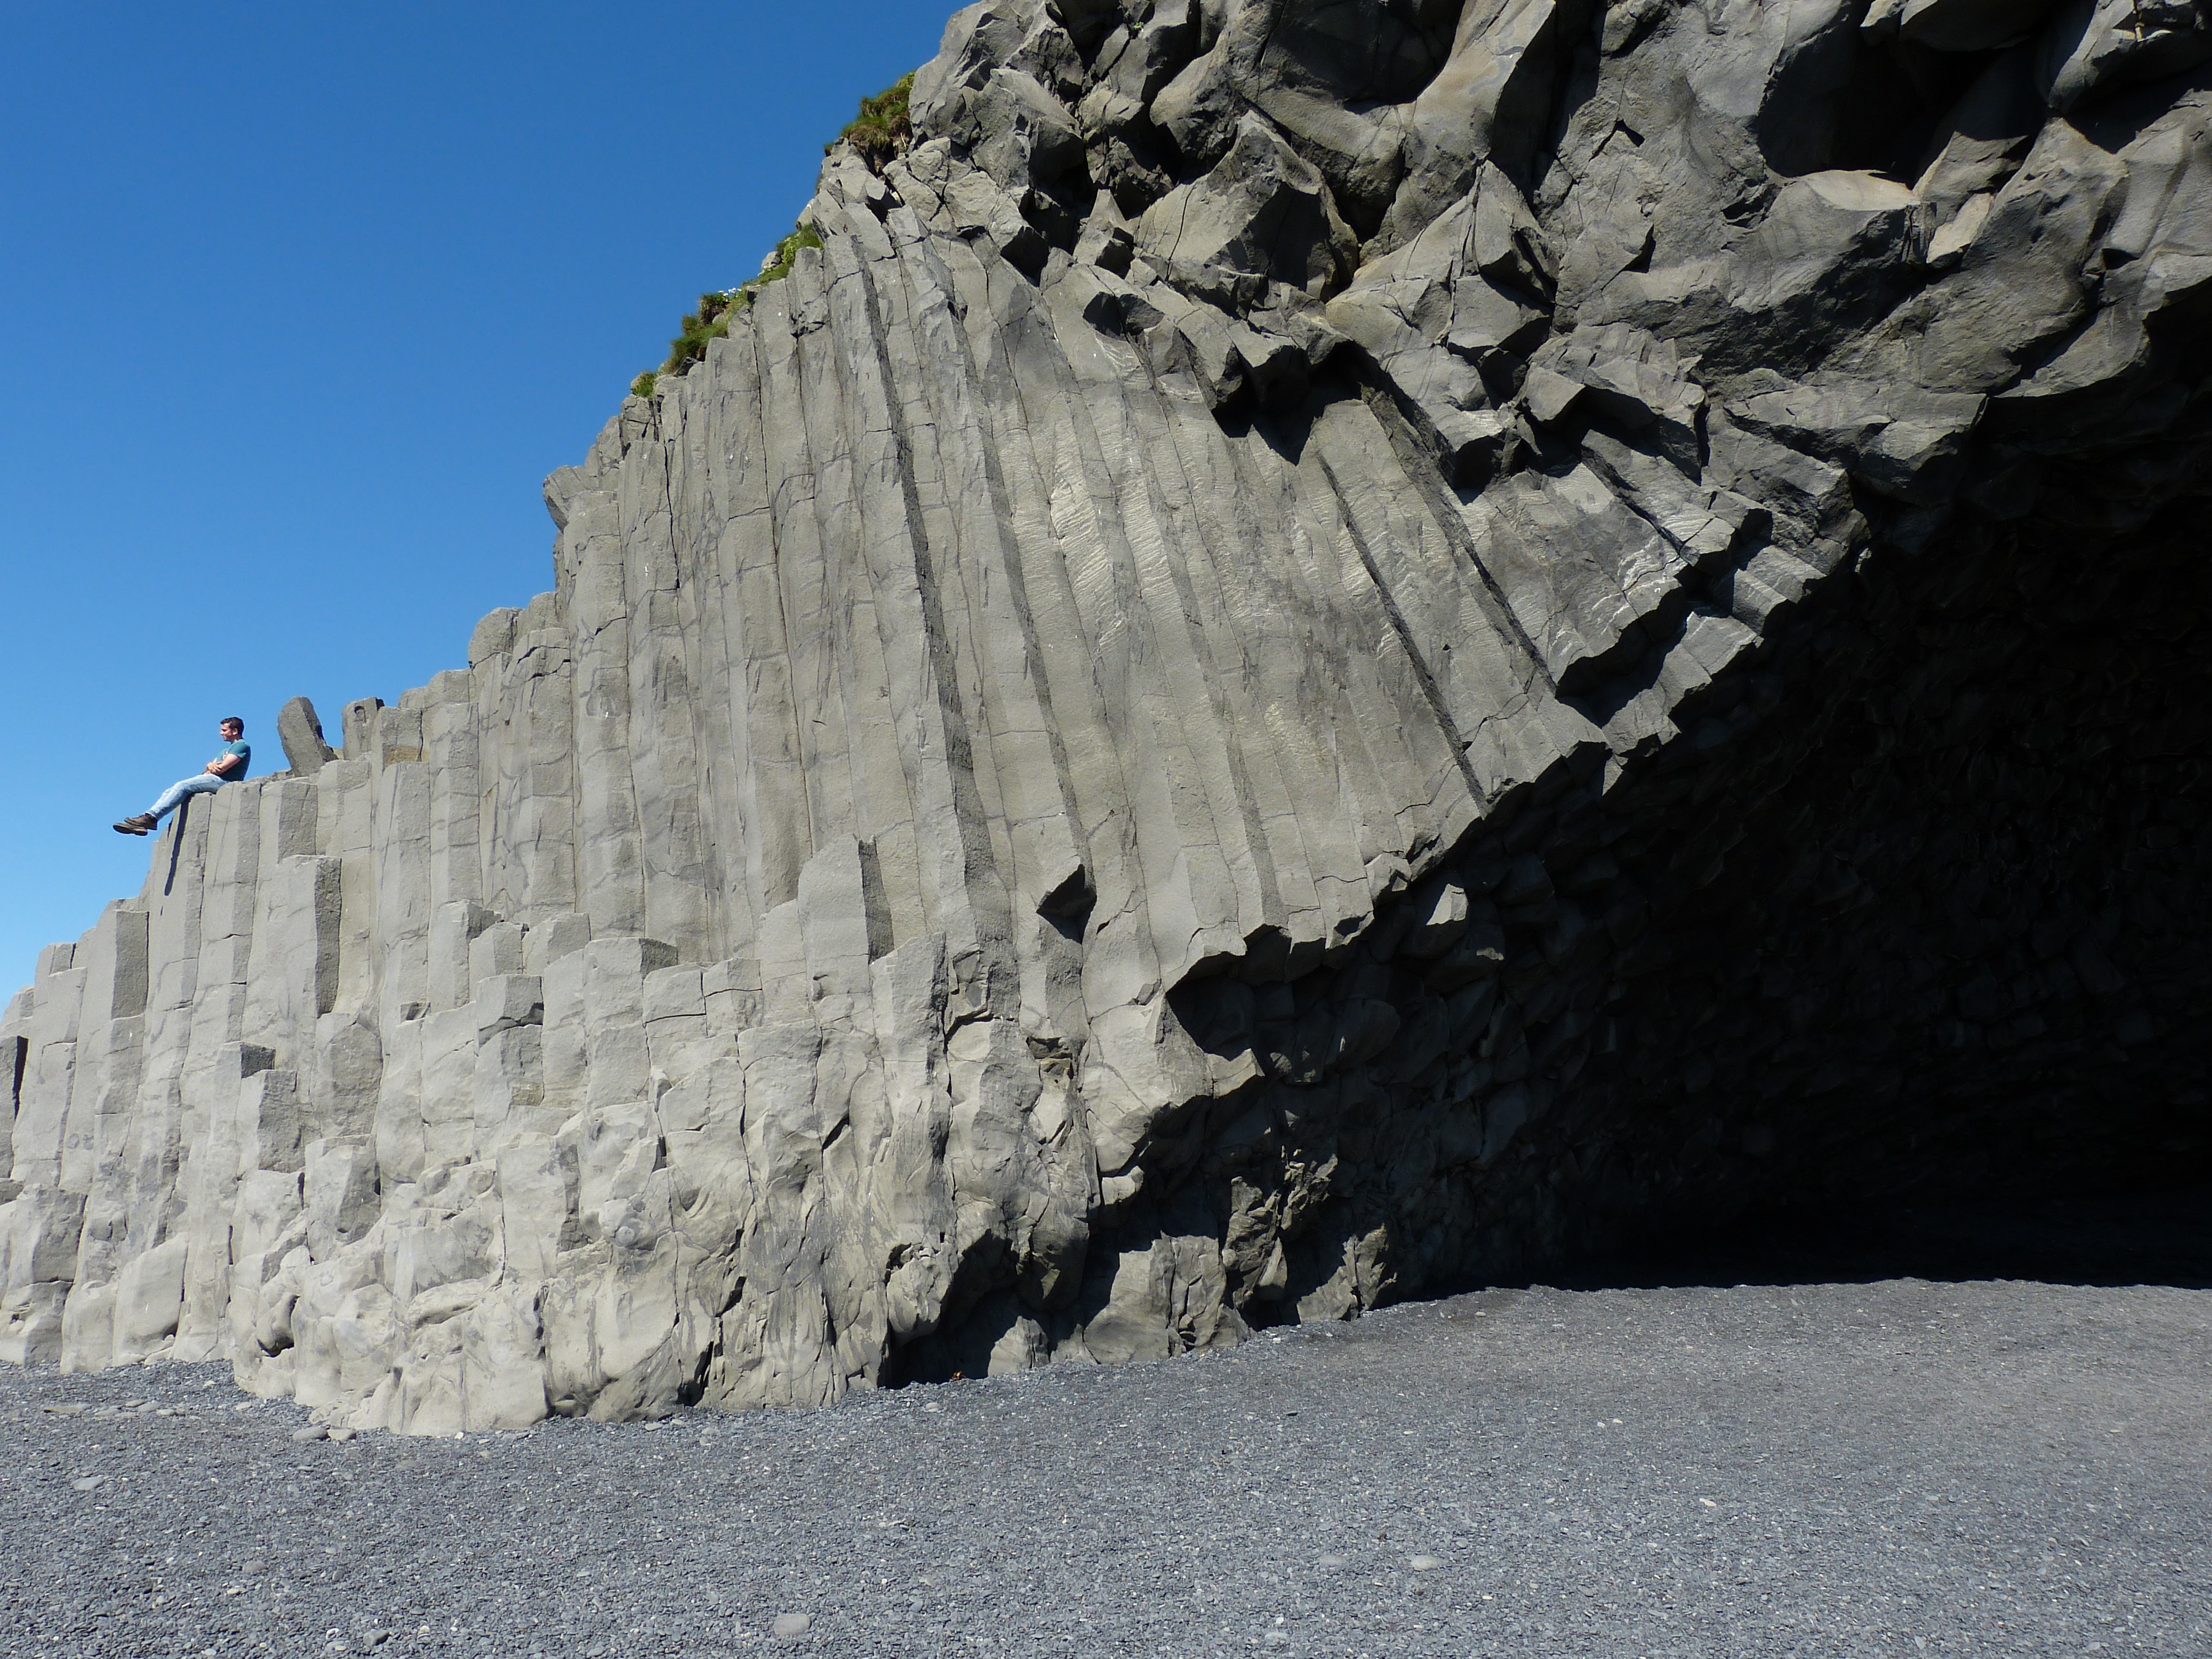
beach, sand, rock, wall, formation, cliff, cave, iceland, terrain, material, stones, geology, badlands, lava, black sand, granite, black stone, volcanism, ancient history